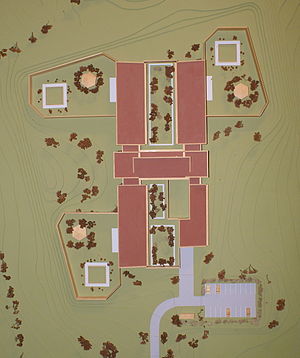
Psykiatrihospitalet i Nykøbing Sjælland / Sikringsafdelingen / Enggården / Nutid, frem til 4. november 2015
Model af Sikringen / Enggården, hænger på Nykøbing Sj. Psykiatriske Museum.
Psykiatrihospitalet i Nykøbing Sjælland, herunder Sikringsafdelingen, ligger syd for Nykøbing Sjælland, skilt fra denne af Grønnehave Skov og ud til Isefjorden. Området, som hospitalet ligger på, hedder i dag Annebergparken. Tidligere var adressen Egebjergvej 100. Annebergparken er i dag en blanding af private beboelser, institutioner og private klinikker - eksempelvis Skovhus Privathospital og Odsherred Teater.